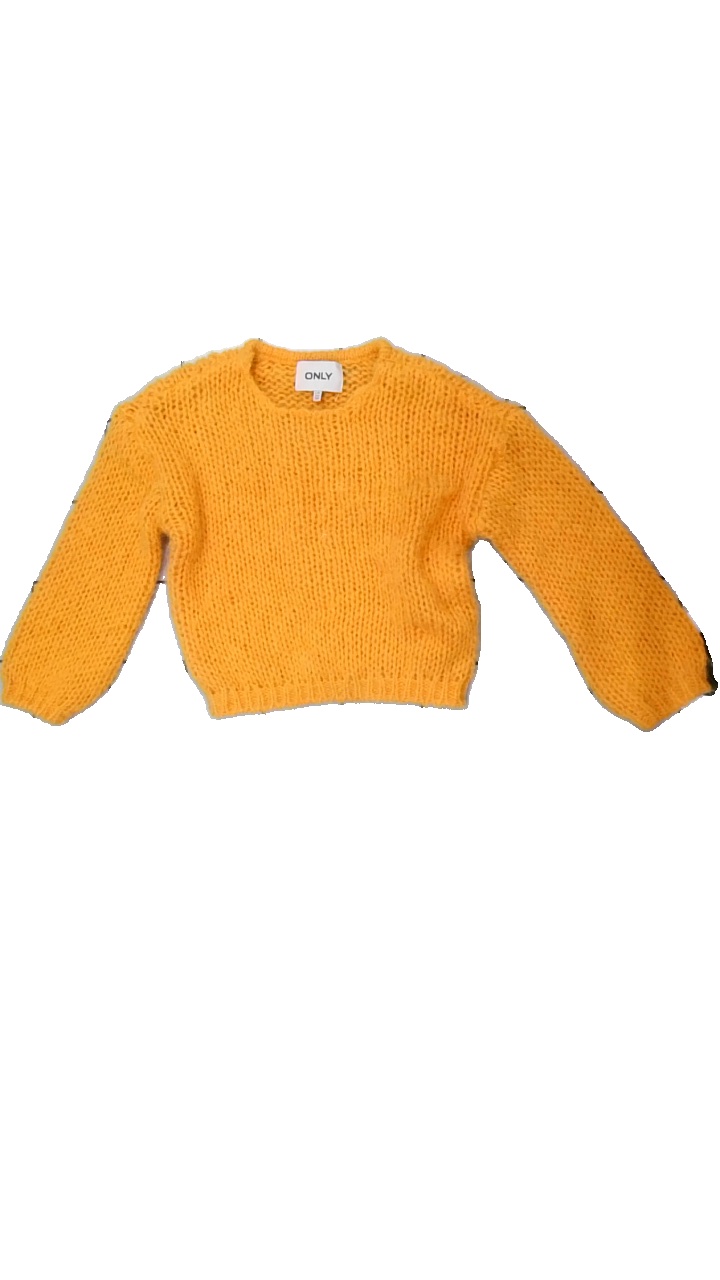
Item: Sweater (Children)
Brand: Only
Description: Orange knitted sweater
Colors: Orange
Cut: Regular, C-collar
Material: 100% Polyester
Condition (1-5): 5
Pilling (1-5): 5
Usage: Reuse
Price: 50-100